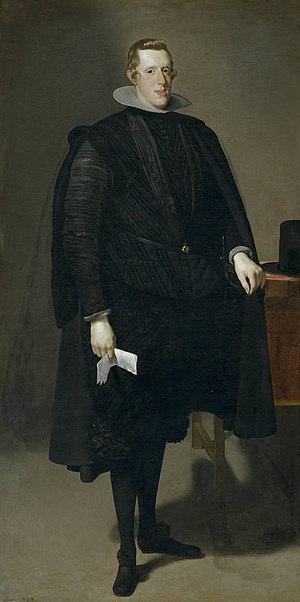
Le portrait de Philippe IV en noir est un portrait officiel de Philippe IV d’Espagne peint par Velázquez vers 1623. Le roi, âgé de 18 ans, est entièrement visible, de pied et entièrement vêtu de noir. Il s'agit d'un des premiers portraits que le peintre fit du monarque peu après s’être établi à Madrid. La toile fut totalement refaite vers 1628. Elle provient du Palais du Buen Retiro où elle fut inventoriée en 1700 et décrite comme « Portrait de Monsieur Philippe quatre jeune de la première façon de Velazquez ». En 1791, il passa dans le secrétariat d’État du Palais royal de Madrid où il fut décrit dans l’inventaire de 1814 comme « portrait de Philippe 4° avec un papier à la main, vêtu de noir, et le poignet appuyé sur une table ». La toile fut exposée à l’Académie royale des beaux-arts de San Fernando en 1816, jusqu’à ce qu’elle intègre la collection du Musée du Prado en 1828.